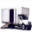
Label: truck